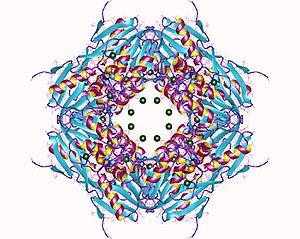
La New Delhi métallo-bêta-lactamase est une enzyme qui confère aux bactéries qui la synthétisent une résistance aux antibiotiques de la famille des carbapénèmes, habituellement réservés au traitement des infections multirésistantes.